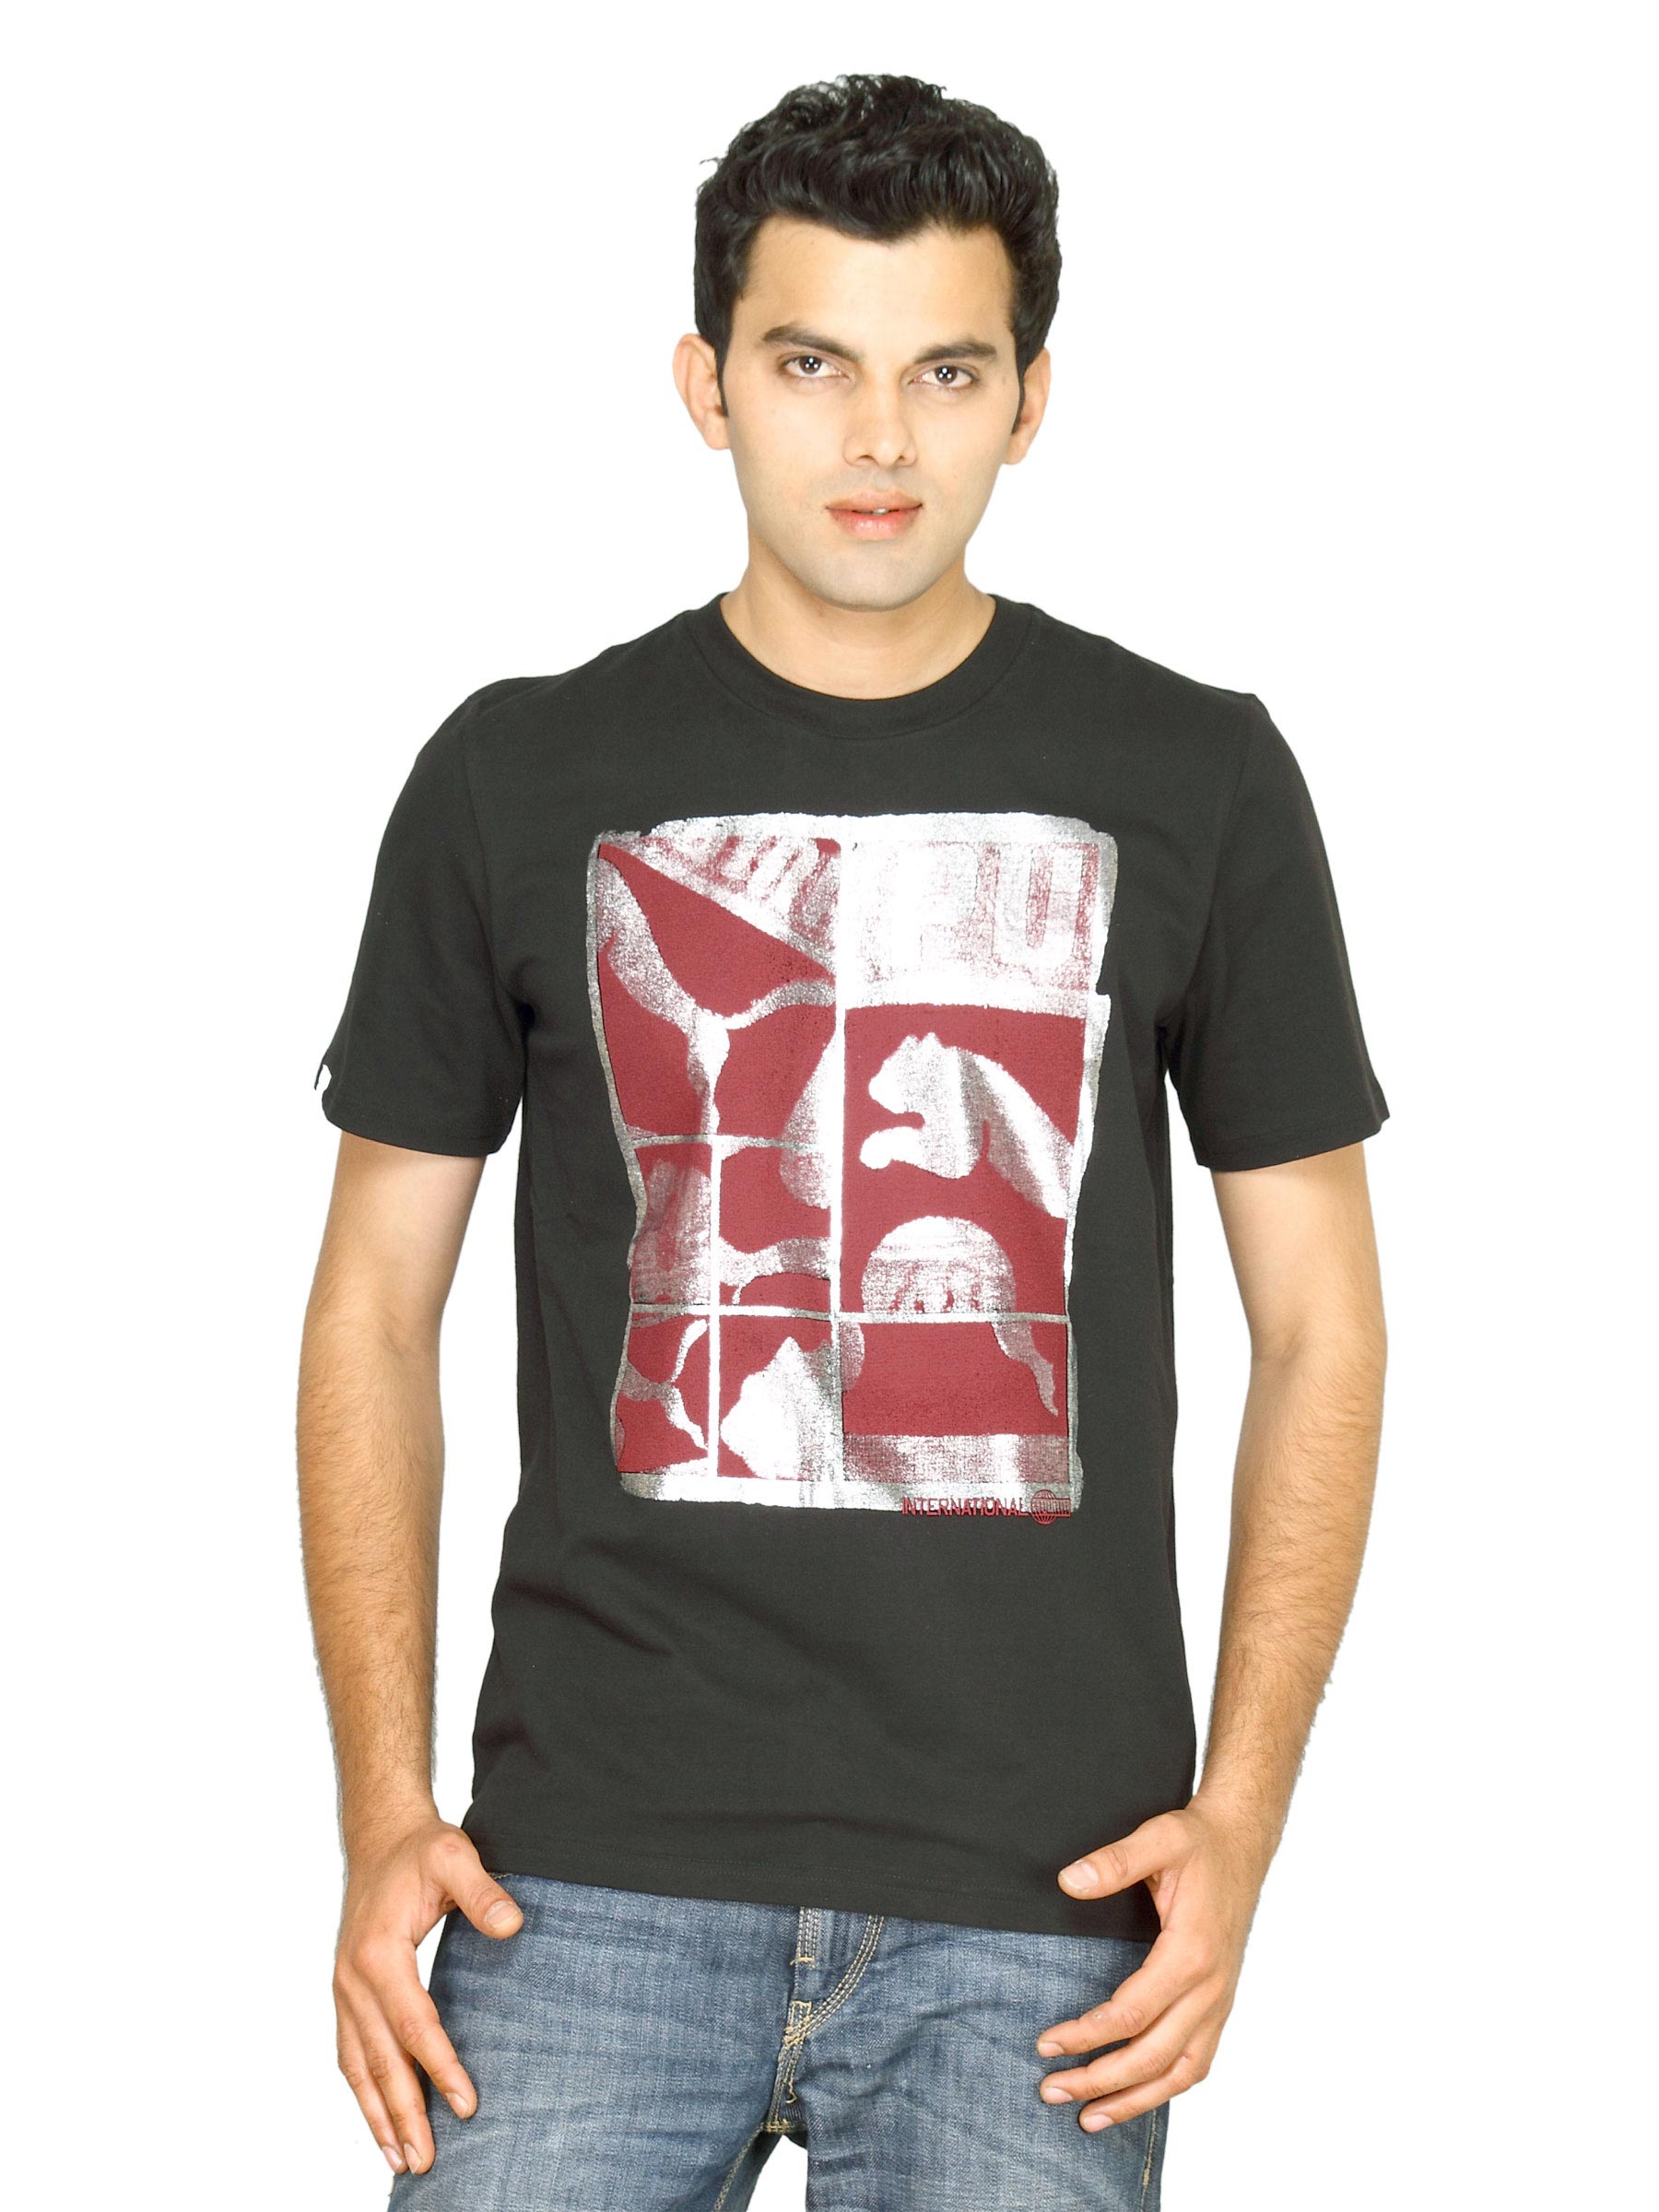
Puma Men's Graphic Optic Black Silver T-shirt
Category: Apparel / Topwear / Tshirts
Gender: Men
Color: Black
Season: Fall 2011
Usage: Sports